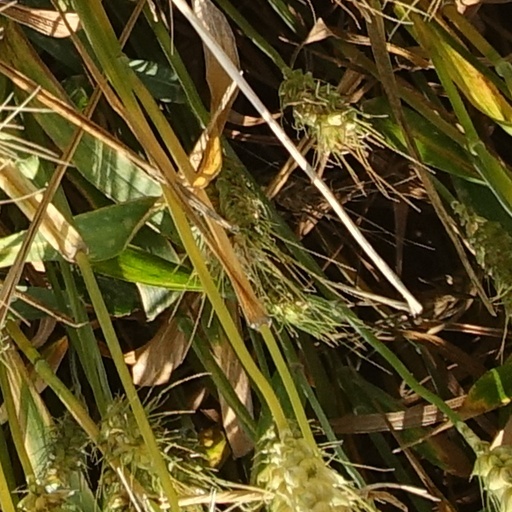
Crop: wheat